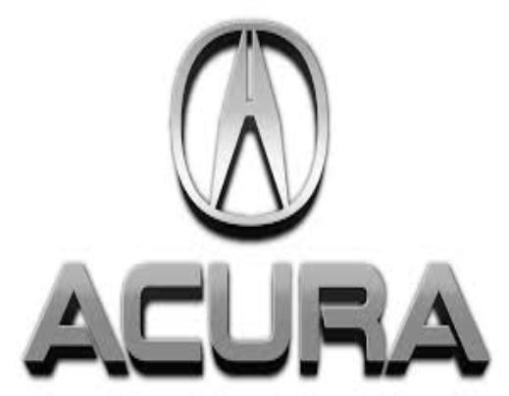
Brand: akurra
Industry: Transportation